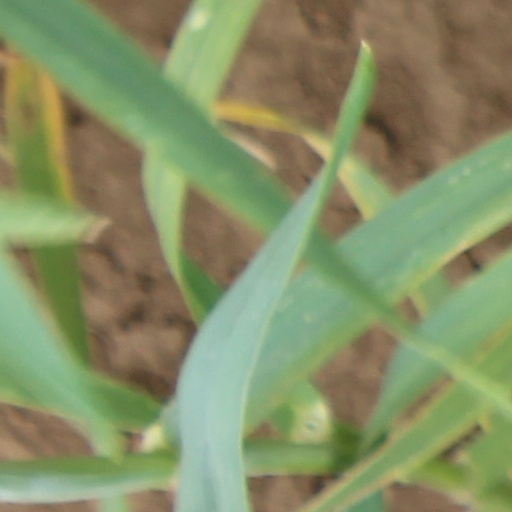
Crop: wheat